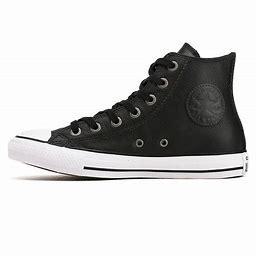
Brand: Converse
Model: Chuck Taylor All Star Hi